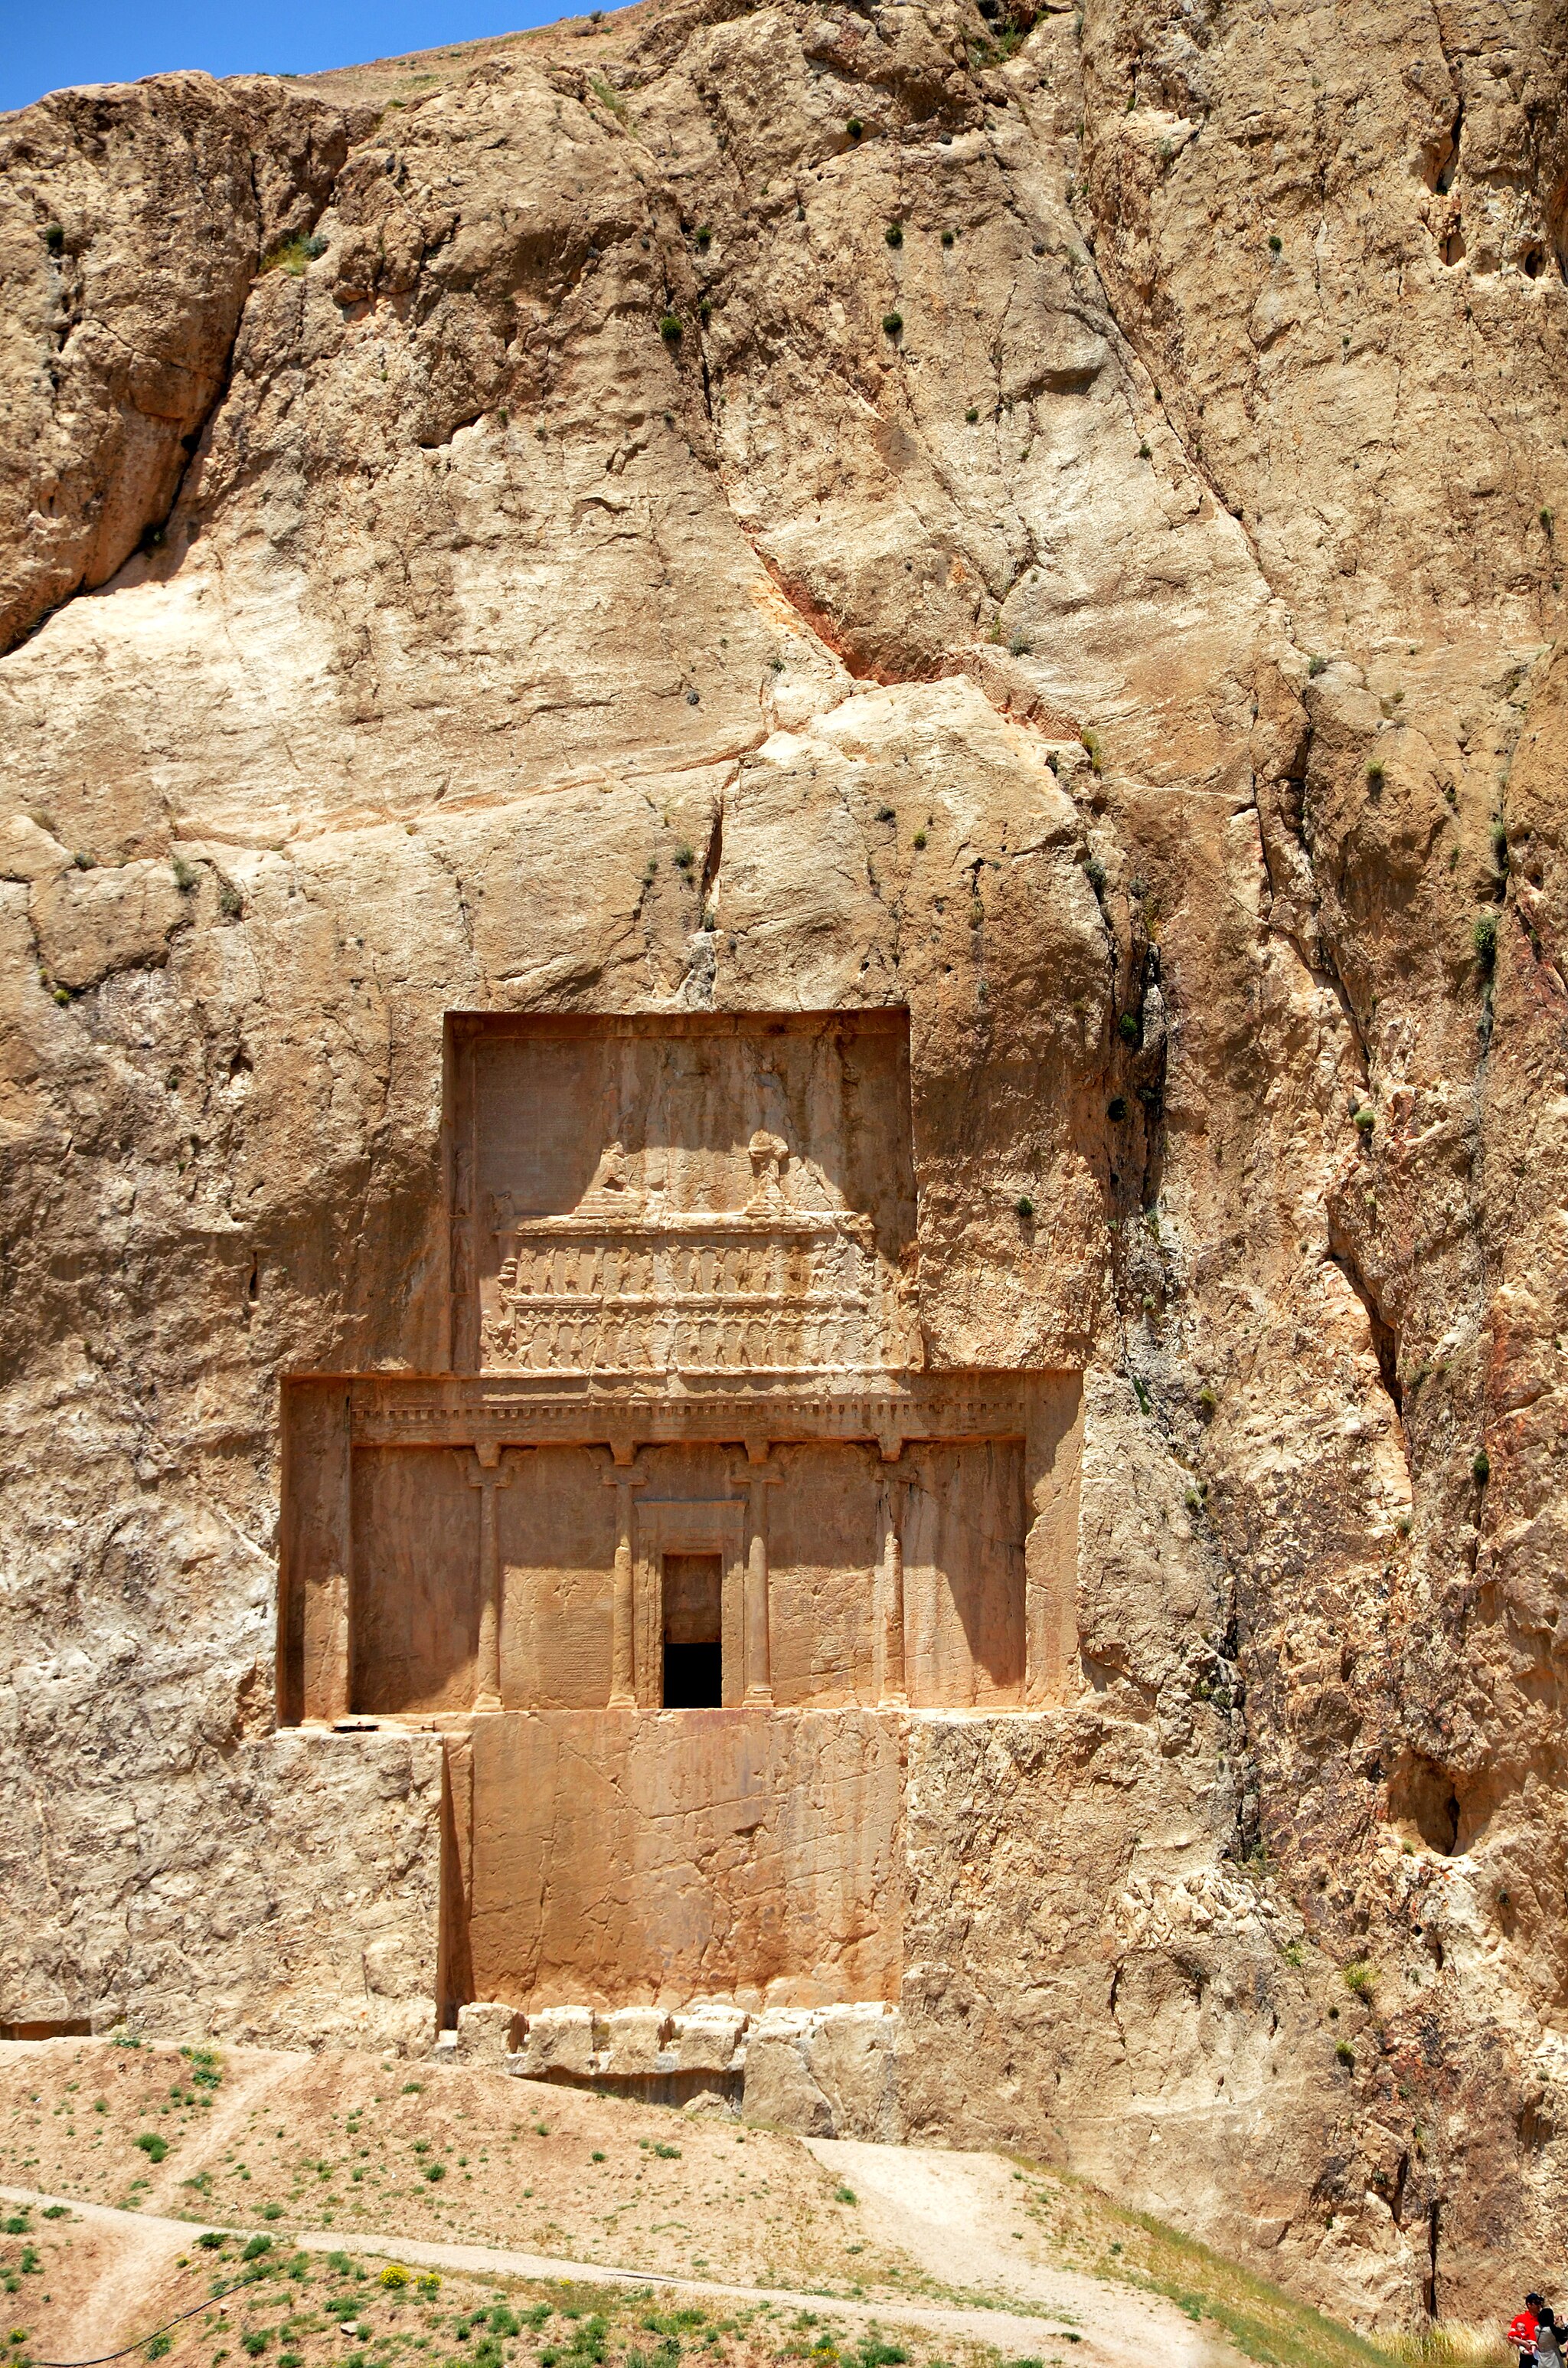
Title: Naghshe Rostam - Rostam inscription - panoramio (3)
Description: Naghshe Rostam - Rostam inscription
Date: Taken on 26 April 2012
Categories: Tomb of Darius I, Panoramio files uploaded by Panoramio upload bot, Panoramio images reviewed by trusted users, Photos from Panoramio, Files with coordinates missing SDC location of creation, Iran photographs taken on 2012-04-26, Photos from Panoramio ID 1317158